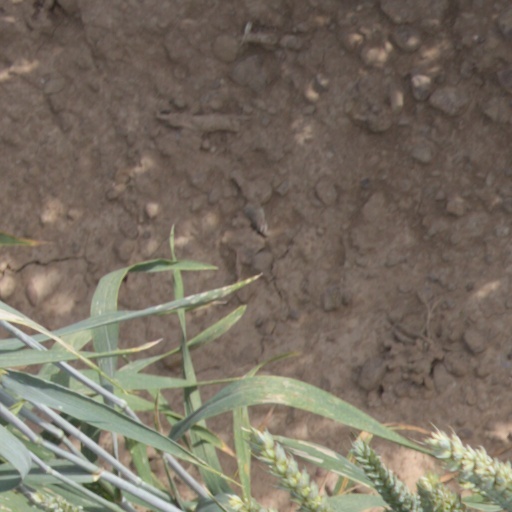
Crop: wheat